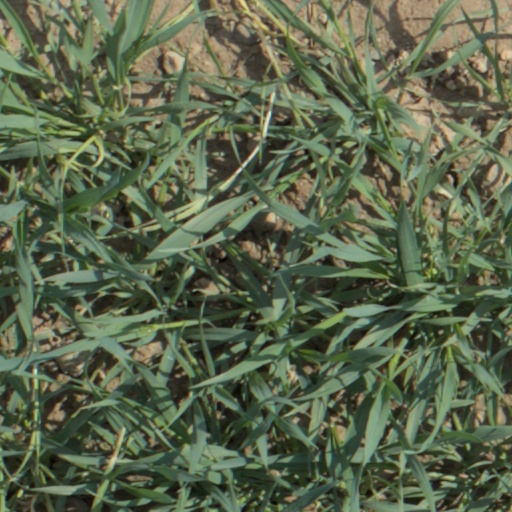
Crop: wheat